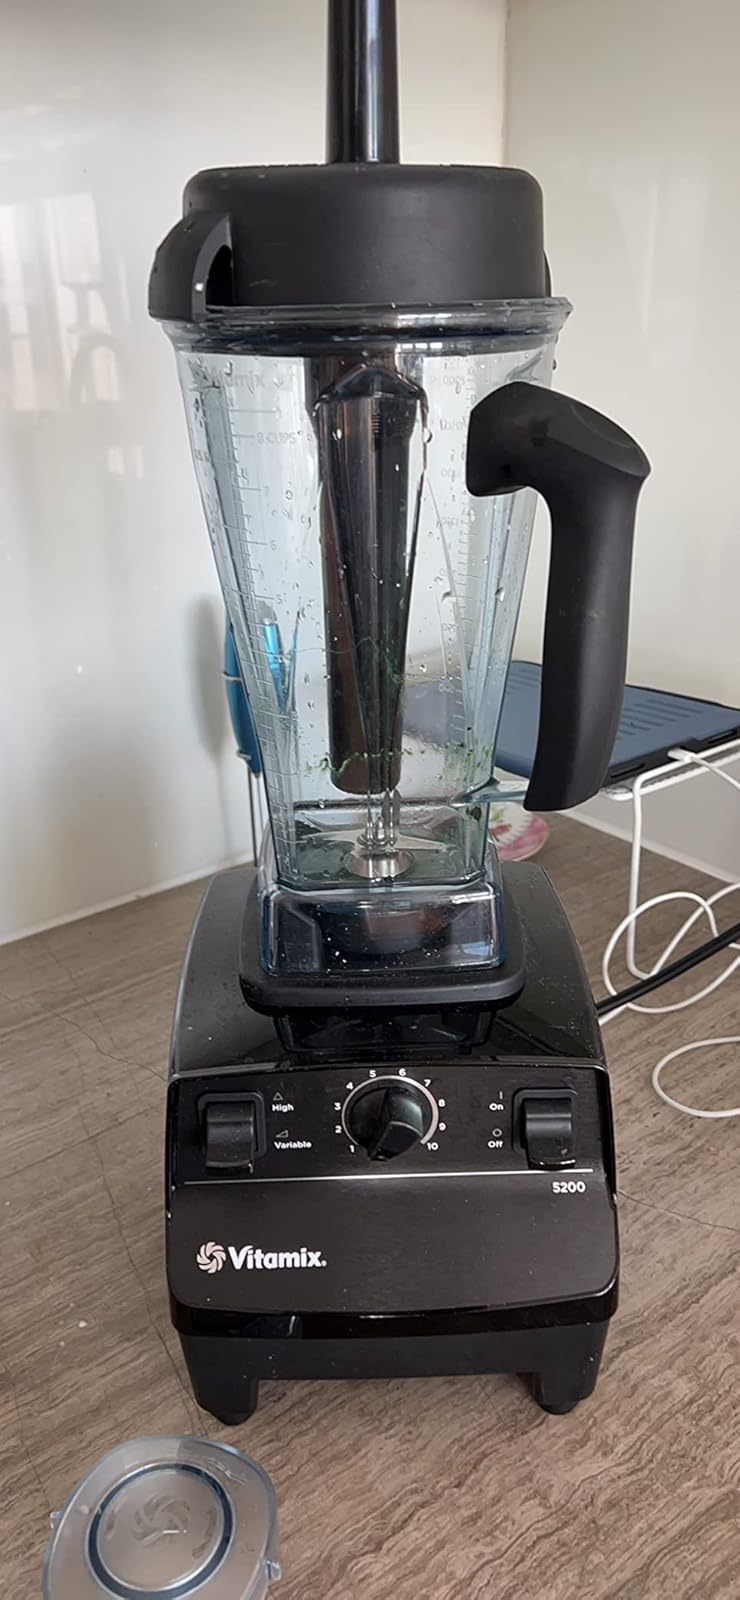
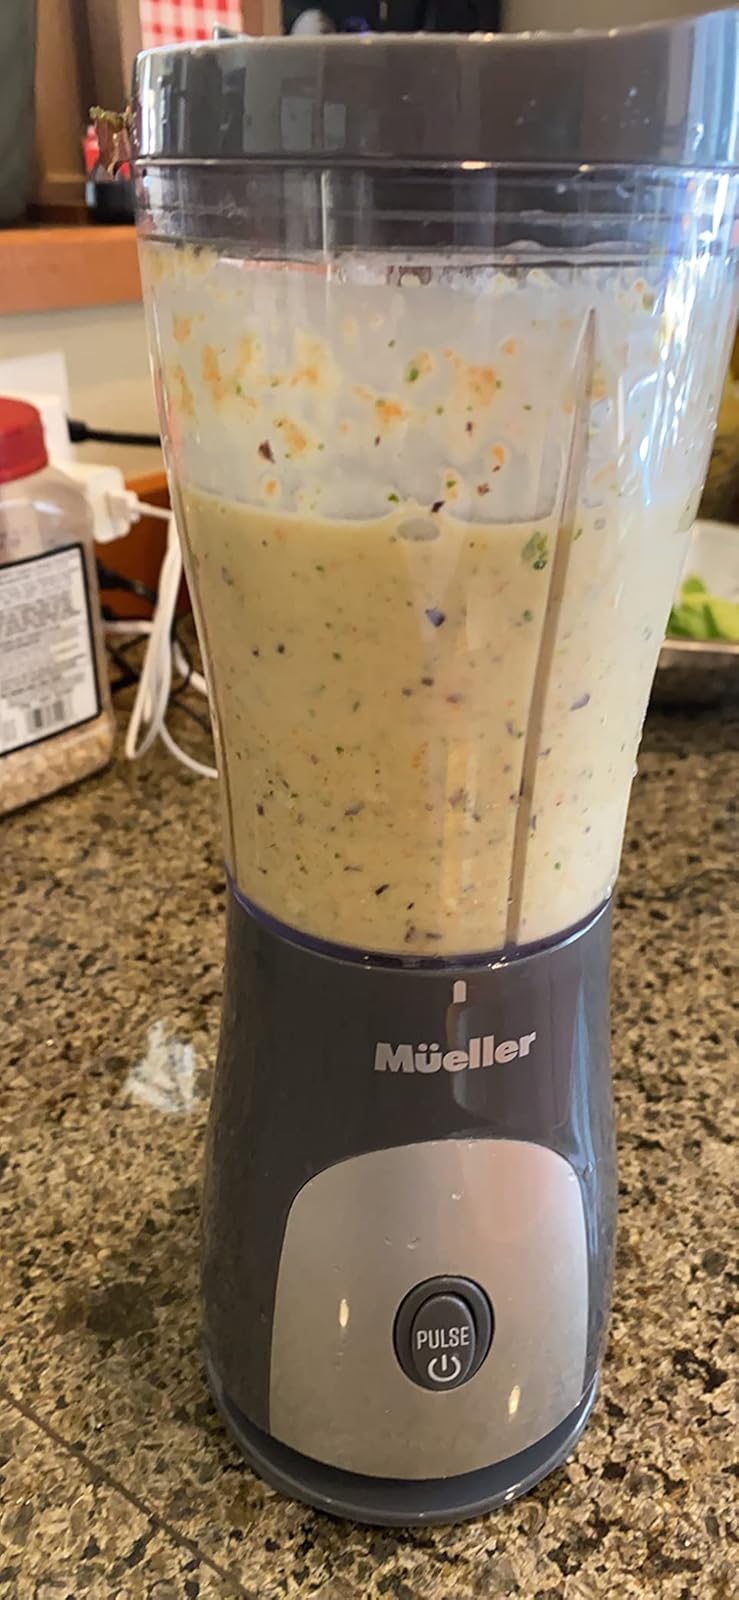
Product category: items_blender
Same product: no